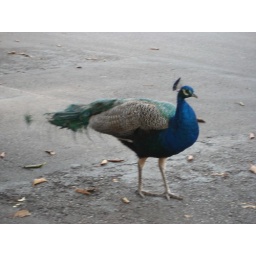
He made it to the ground fine,, and as we left he ended up in a tree overhead